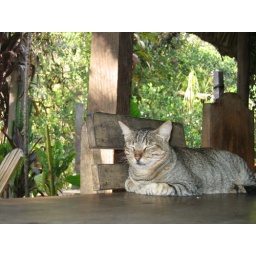
happy cat in el retiro hostel in lanquin, an out-of-the-way town...there were also lots of dogs running around